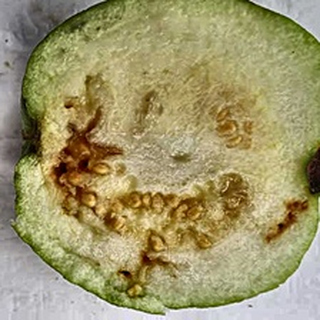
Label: guava_fruit_fly